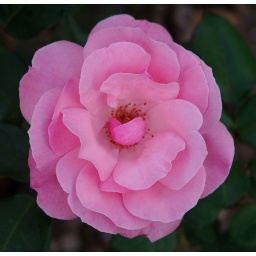
Discovered in a flower garden in Maggie Valley shortly before dark yesterday. Reminds me of cake decorating class...